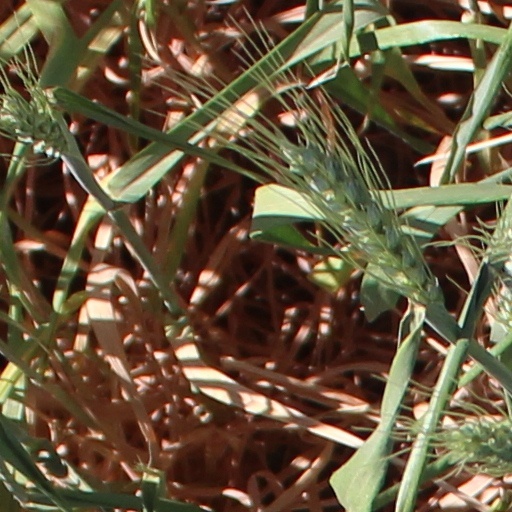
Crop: wheat